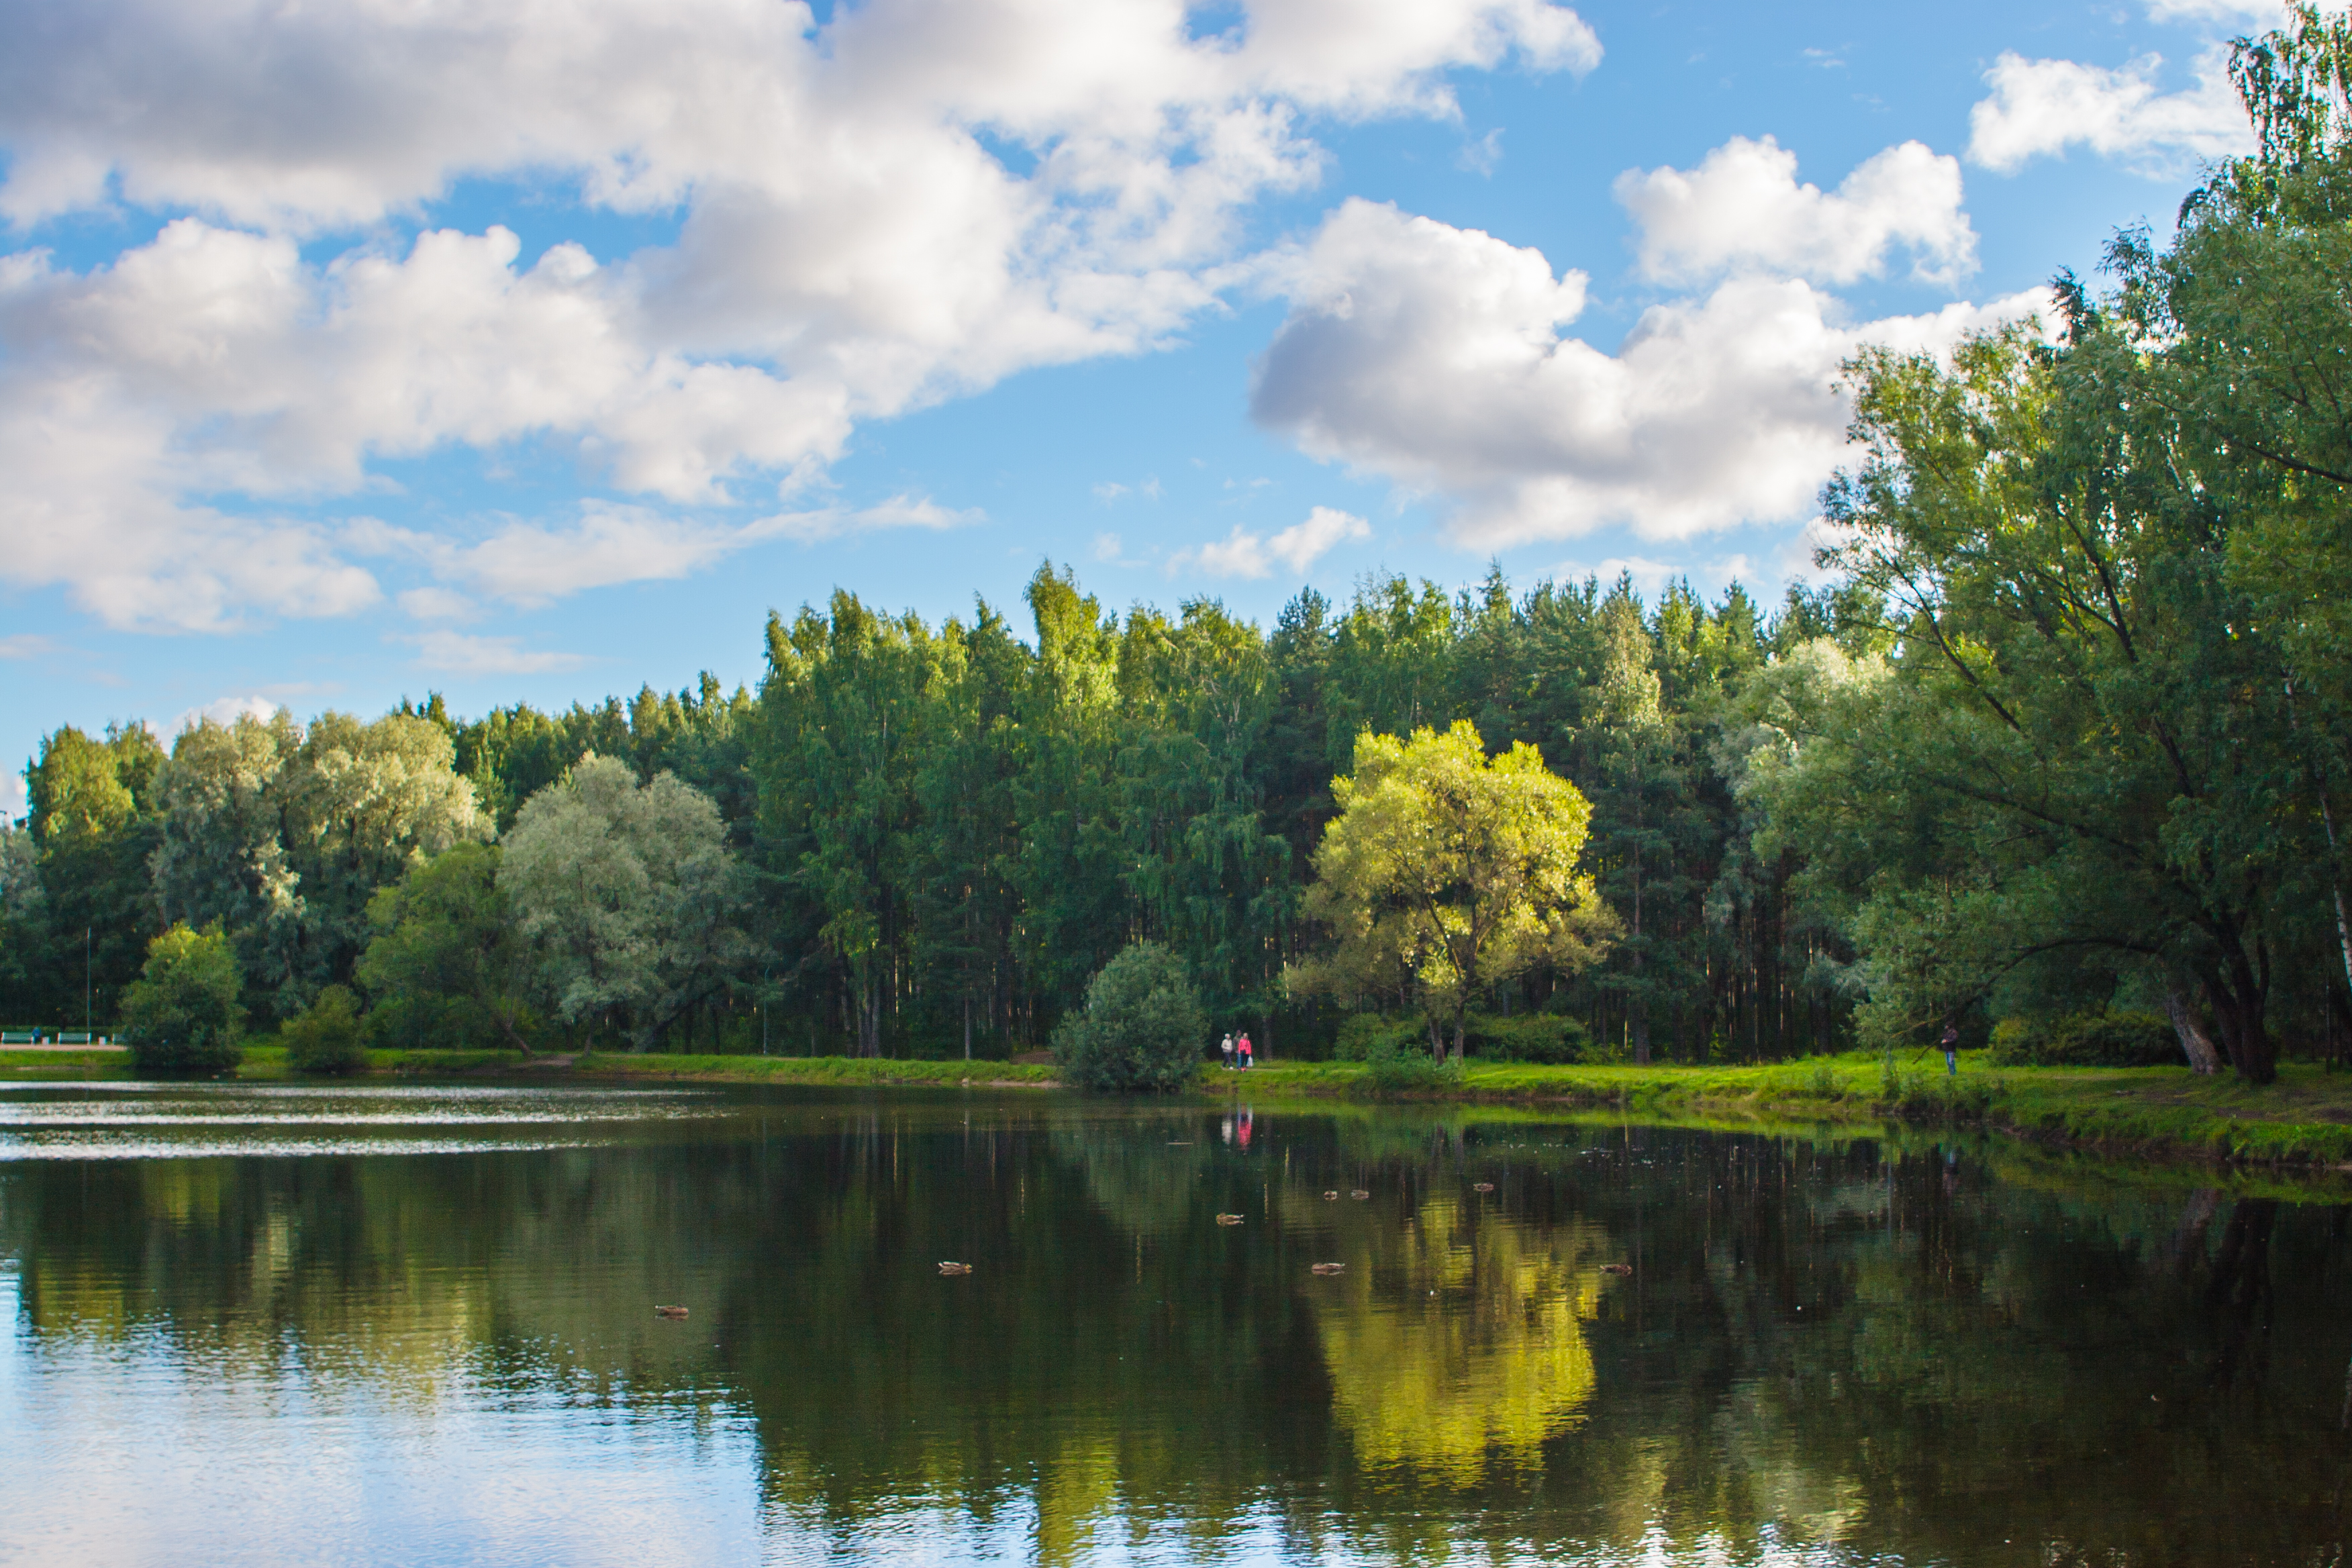
images, cloud, water, sky, plant, branch, natural landscape, lake, tree, sunlight, vegetation, lacustrine plain, grass, woody plant, landscape, cumulus, rural area, horizon, forest, waterway, house, wetland, temperate broadleaf and mixed forest, symmetry, leisure, grassland, lake district, garden, reservoir, reflection, riparian forest, tarn, loch, wildlife, floodplain, evening, autumn, riparian zone, pond, woodland, marsh, bayou, hill, tropical and subtropical coniferous forests, park, shrub